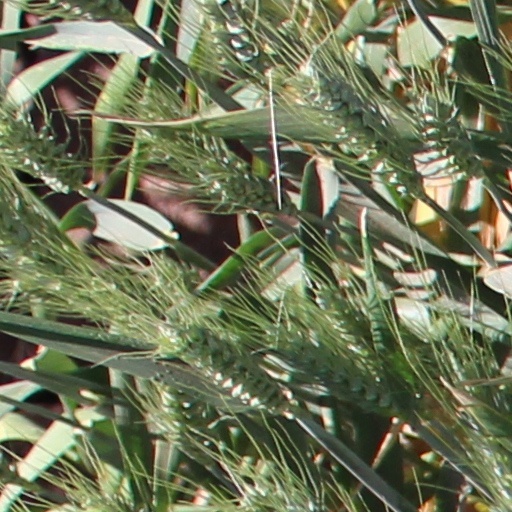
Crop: wheat